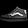
Label: Sneaker